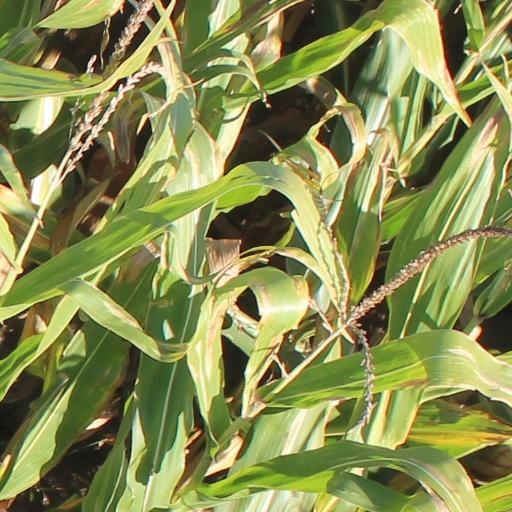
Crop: maize; corn